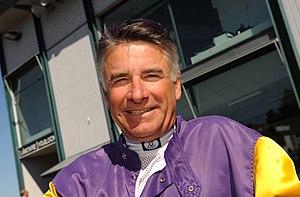
Pierre Levesque, né le 10 août 1960, est une personnalité du monde des courses hippiques.